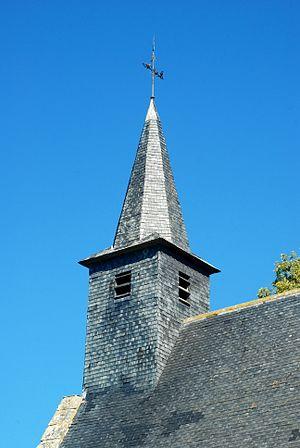
La chapelle Sainte-Catherine est une chapelle de style gothique située à Hauthem, village de la commune belge de Hoegaarden, dans la province du Brabant flamand.